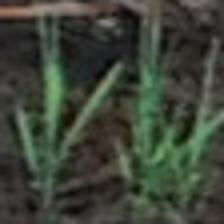
Label: clustered